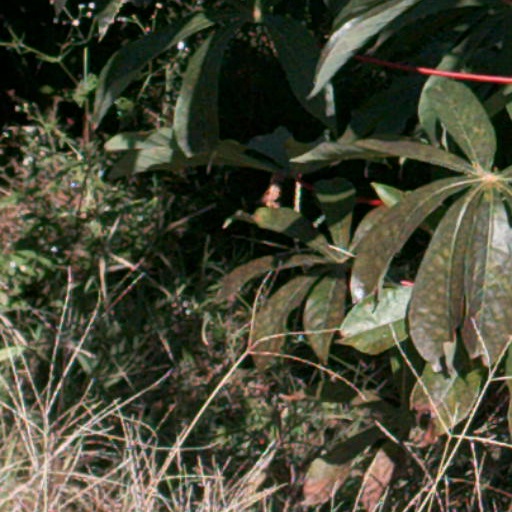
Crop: cassava